Kilham, Northumberland

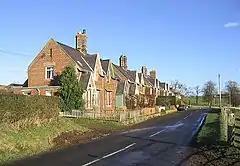
Howtel, in the north of the parish, has a peel tower dating from at least the 15th century.

Howtel is situated north east of Kilham, to the north of the Bowmont Water. The name is thought to mean "Low Ground with a Wood", and the area has a number of ancient camps and settlements shown on early Ordnance Survey maps. The remains of a peel tower, which was partly destroyed in 1496, stand in the centre of the hamlet. The walls are over thick.